Jemma Barsby

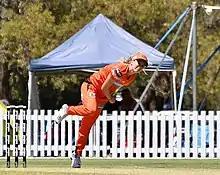
Barsby bowling for Perth Scorchers, 2019

Jemma Louise Barsby (born 4 October 1995) is an Australian cricketer who plays for South Australia and Adelaide Strikers. She has previously played for Queensland, Brisbane Heat and Perth Scorchers.